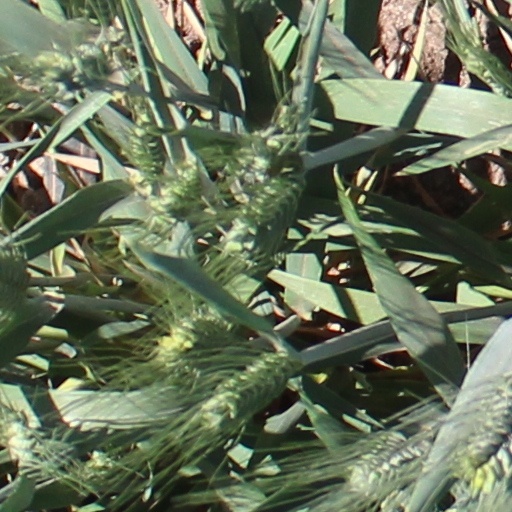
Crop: wheat